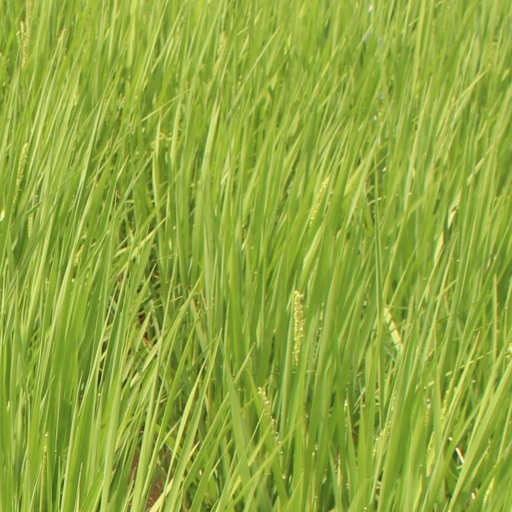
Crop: rice